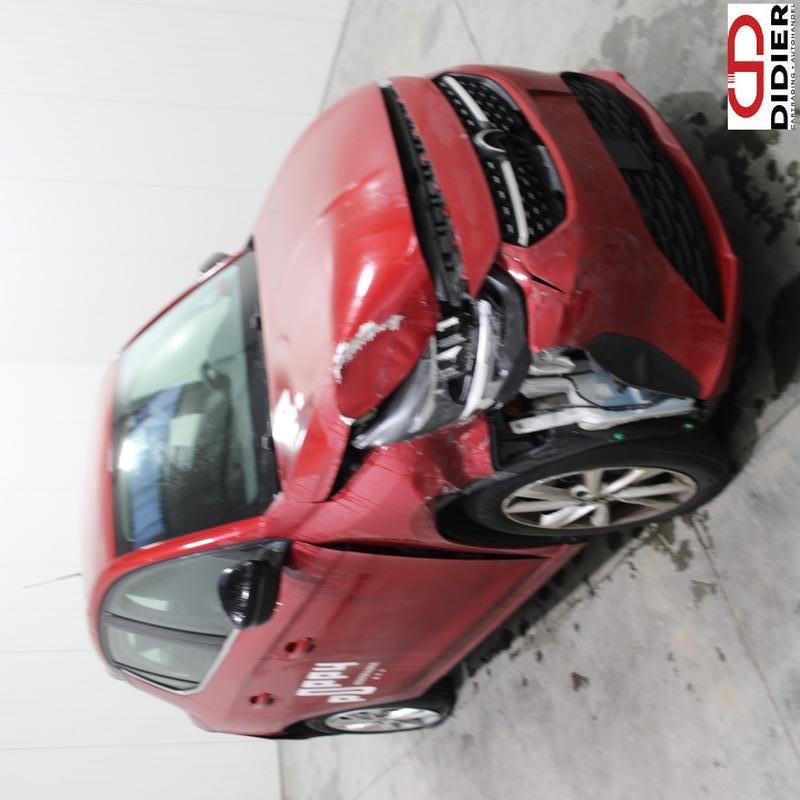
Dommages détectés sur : pare-choc avant, feu avant droit, capot, aile avant droite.
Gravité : majeur